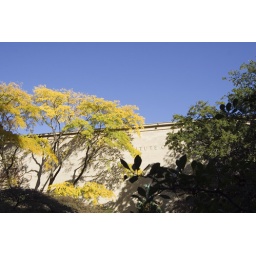
This tree was glowing - much more lovely in person than in the photo.